John McKenna (sculptor)

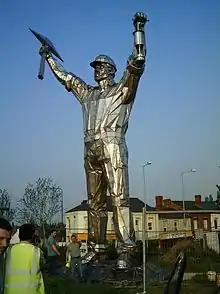
'Jigger' colossus miner statue in Brownhills

In 2006 the larger studios at the farm to which McKenna relocated enabled him to extend into fabricating larger stainless steel sculptural structures. The new facilities saw the creation of a colossal mining figure, named 'Jigger' commissioned by the Walsall Metropolitan Borough Council for a site in Brownhills. This 5 metric ton type 304 stainless steel sculpture of a miner stands approximately in height, brandishing a pickaxe and lamp, a monumental tribute to the local coal mining industry of this industrial area. It became the biggest representational sculpture figure of a miner in the UK and a significant public artwork for that area of the Black Country. It was named 'Jigger' after Jack 'Jigger' Taylor, a local coal miner, who died in an industrial accident when the roof of the pit at Walsall Wood where he was working collapsed, in 1951.